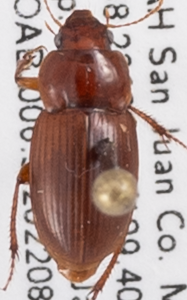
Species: Harpalus desertus
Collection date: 2022-08-23
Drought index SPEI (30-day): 1.45
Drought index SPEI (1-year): -0.46
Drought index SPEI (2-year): -1.28